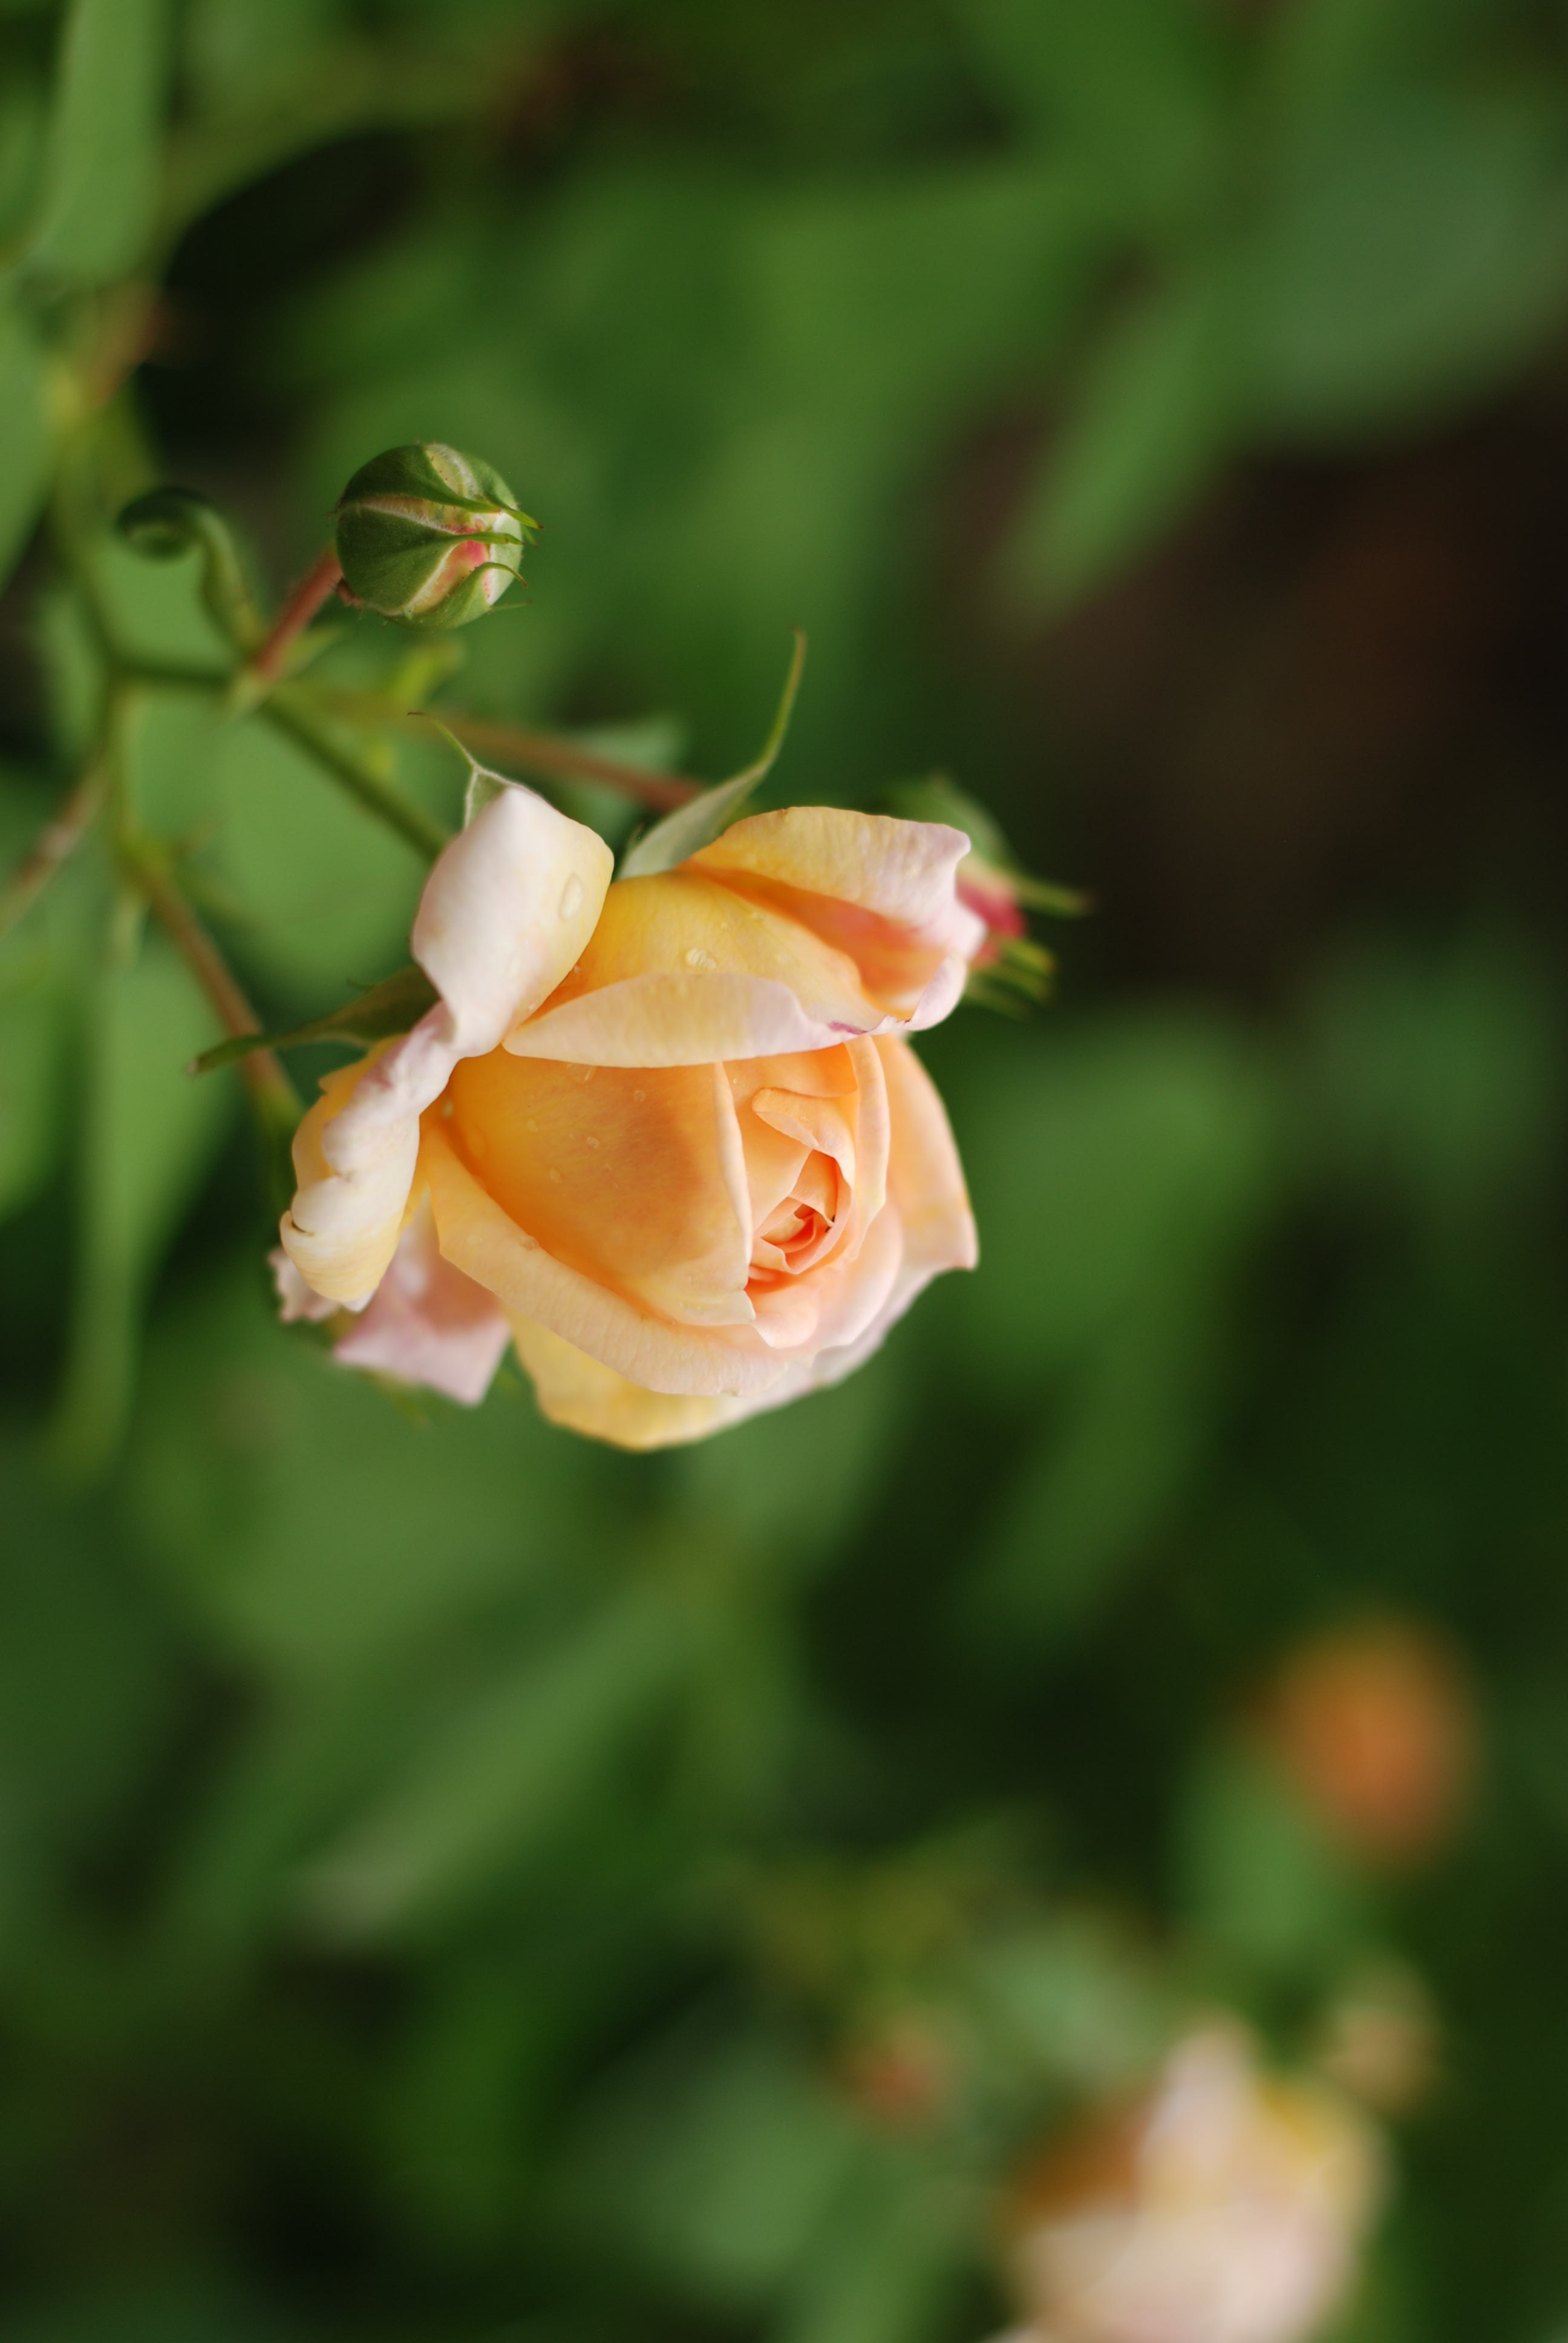
nature, blossom, plant, photography, tea, leaf, flower, petal, rose, green, fresh, botany, yellow, flora, wildflower, close up, bud, rose tea, macro photography, rose flower, flowering plant, garden roses, rose family, plant stem, land plant, tea roses